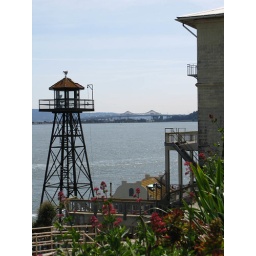
The Oakland Bay Bridge artistically framed between a guard tower and some building in Alcatraz